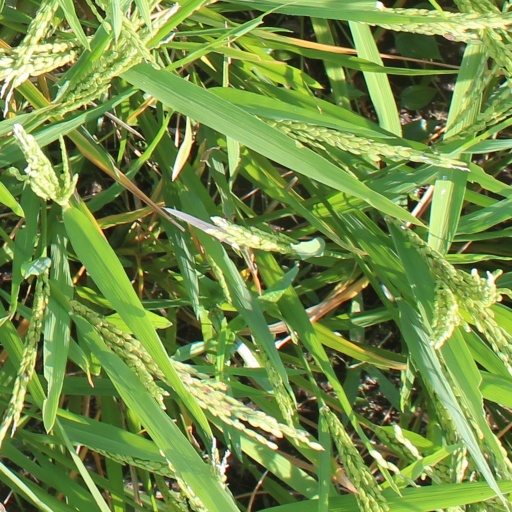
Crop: rice